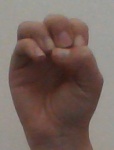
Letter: ha